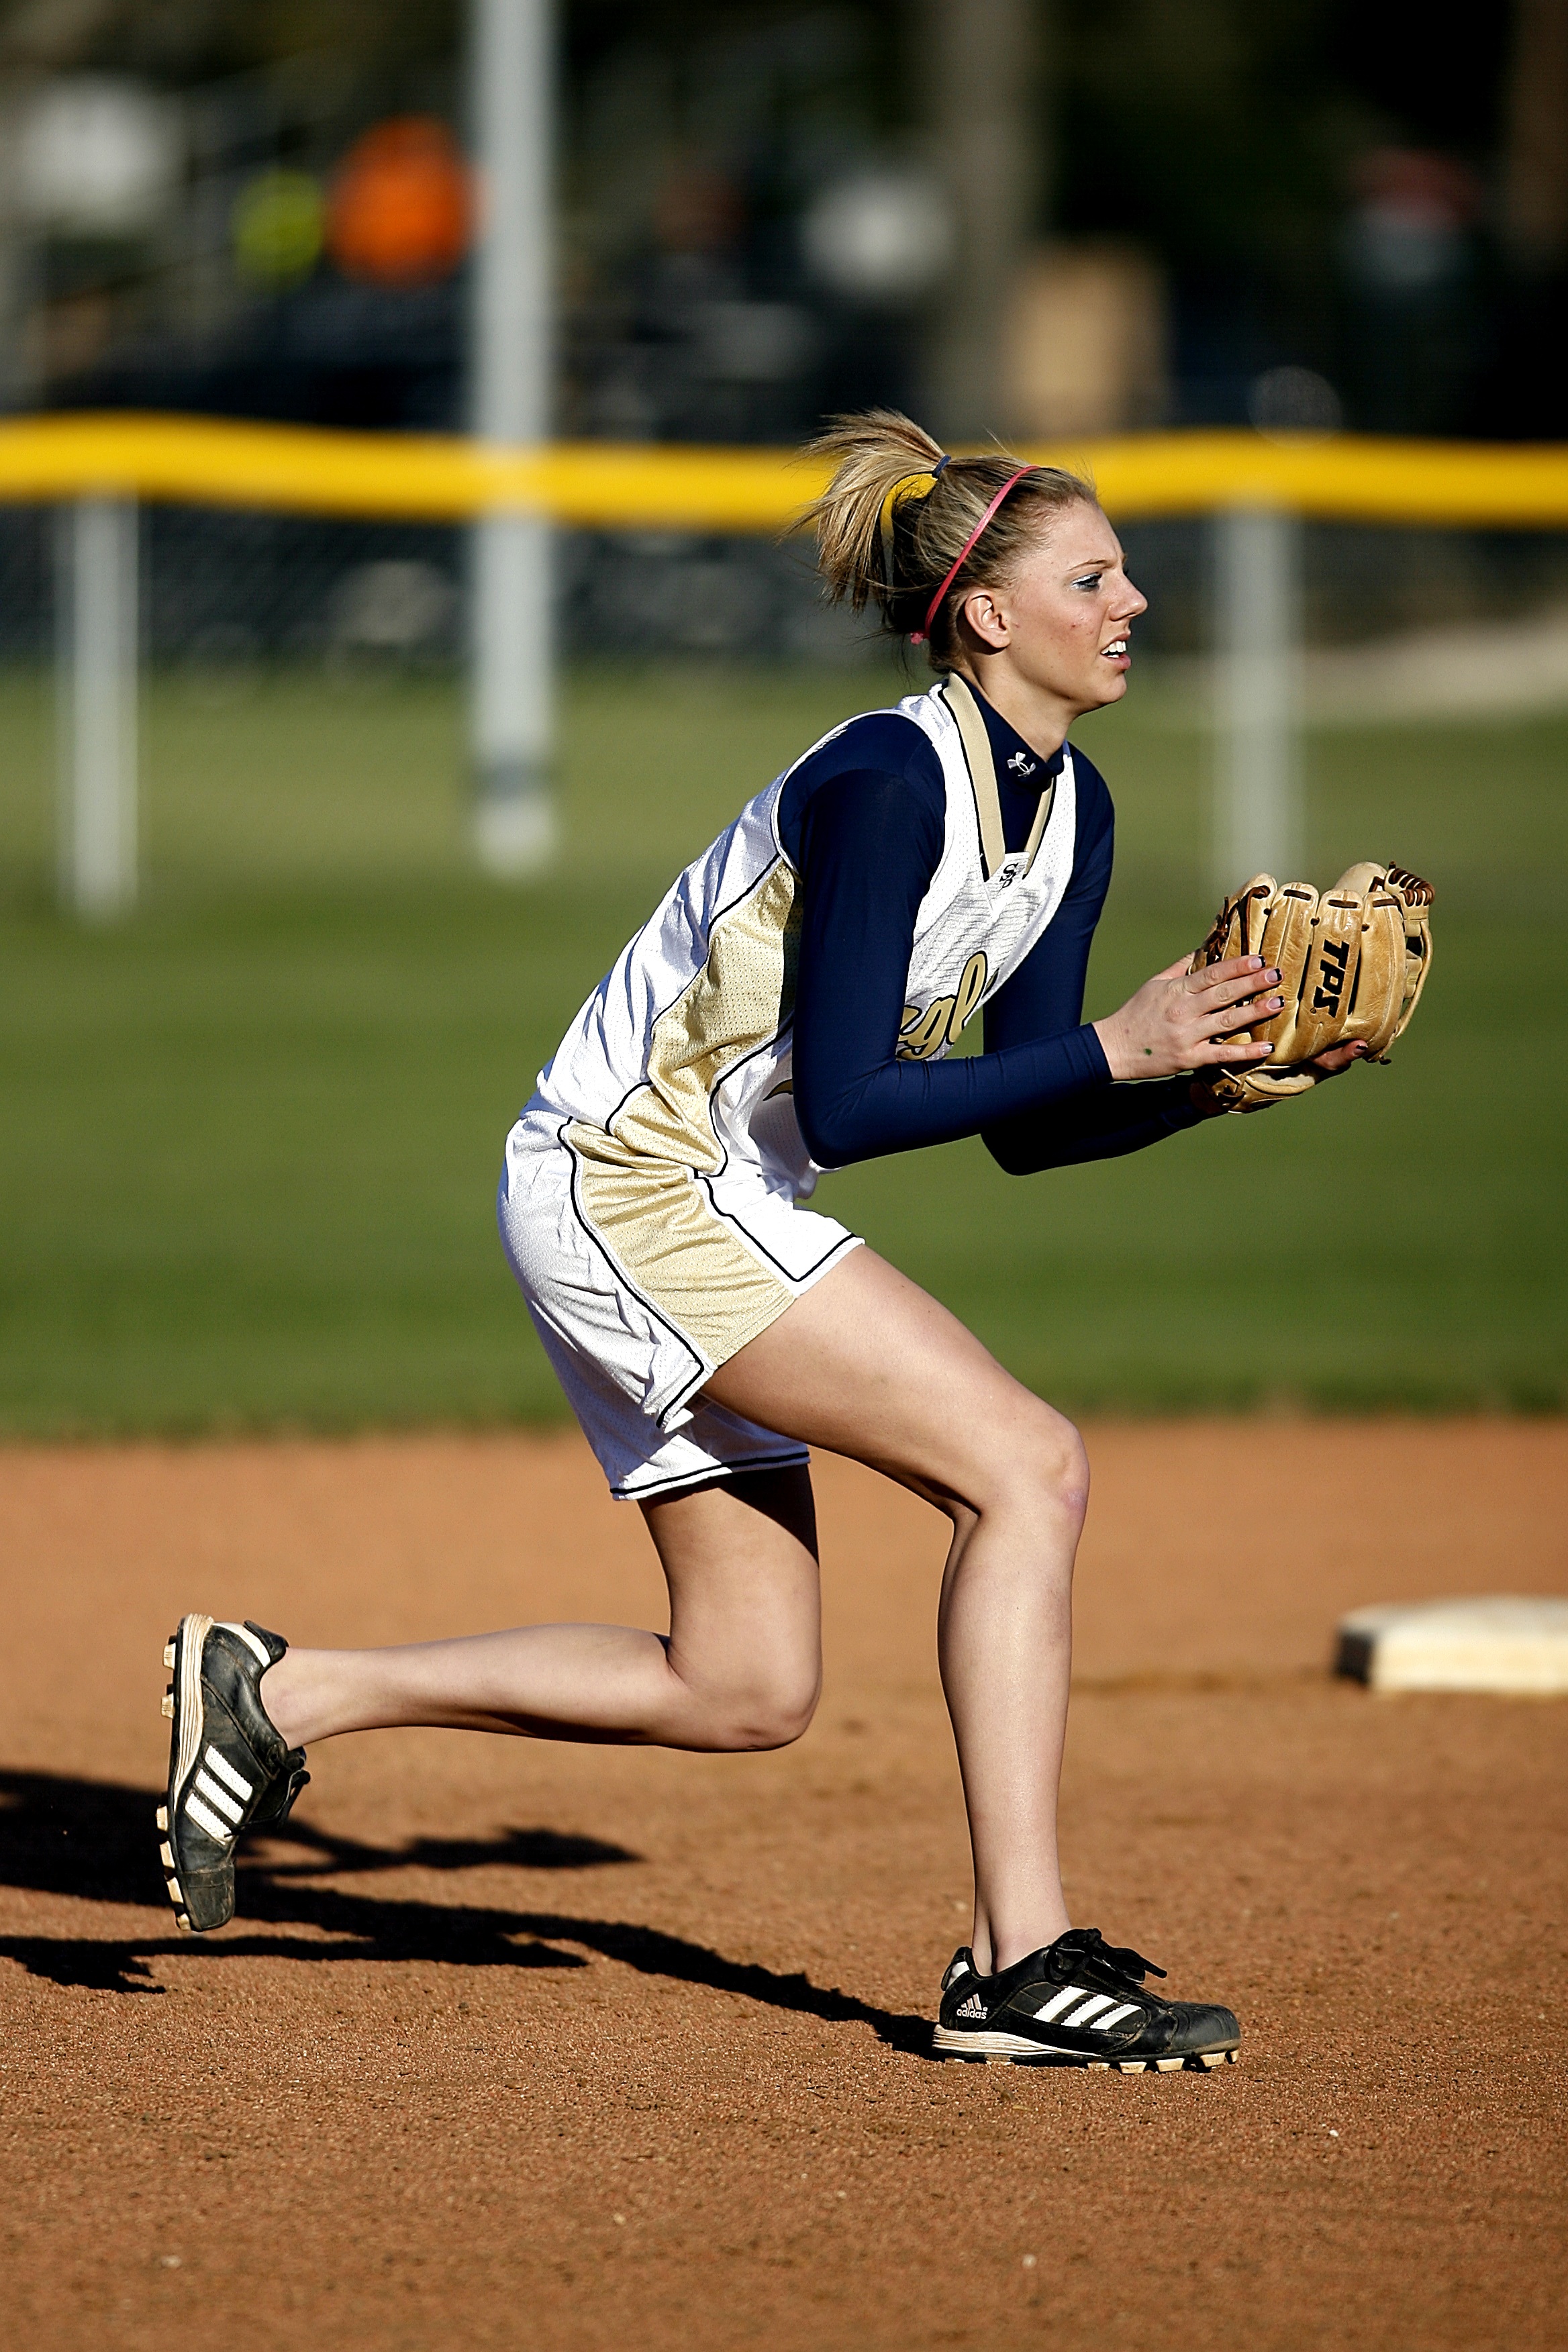
outdoor, person, girl, baseball, glove, sport, play, motion, female, young, athletic, action, player, pitch, teenager, activity, energy, competition, sports, uniform, championship, teen, athlete, athletics, sprint, softball, short stop, bat and ball games, baseball positions